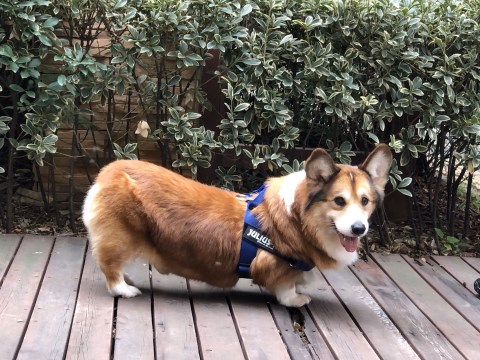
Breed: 2909-n000116-Cardigan